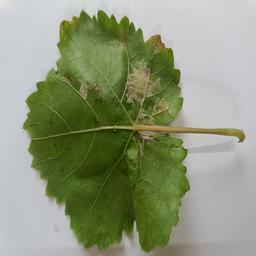
Label: Downy Mildew